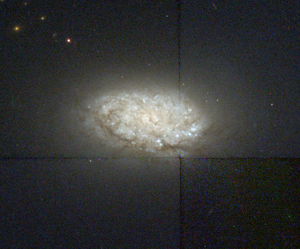
NGC 4451 est une galaxie spirale située dans la constellation de la Vierge à environ 39 millions d'années-lumière de la Voie lactée. Elle a été découverte par l'astronome prussien Heinrich d'Arrest en 1865.